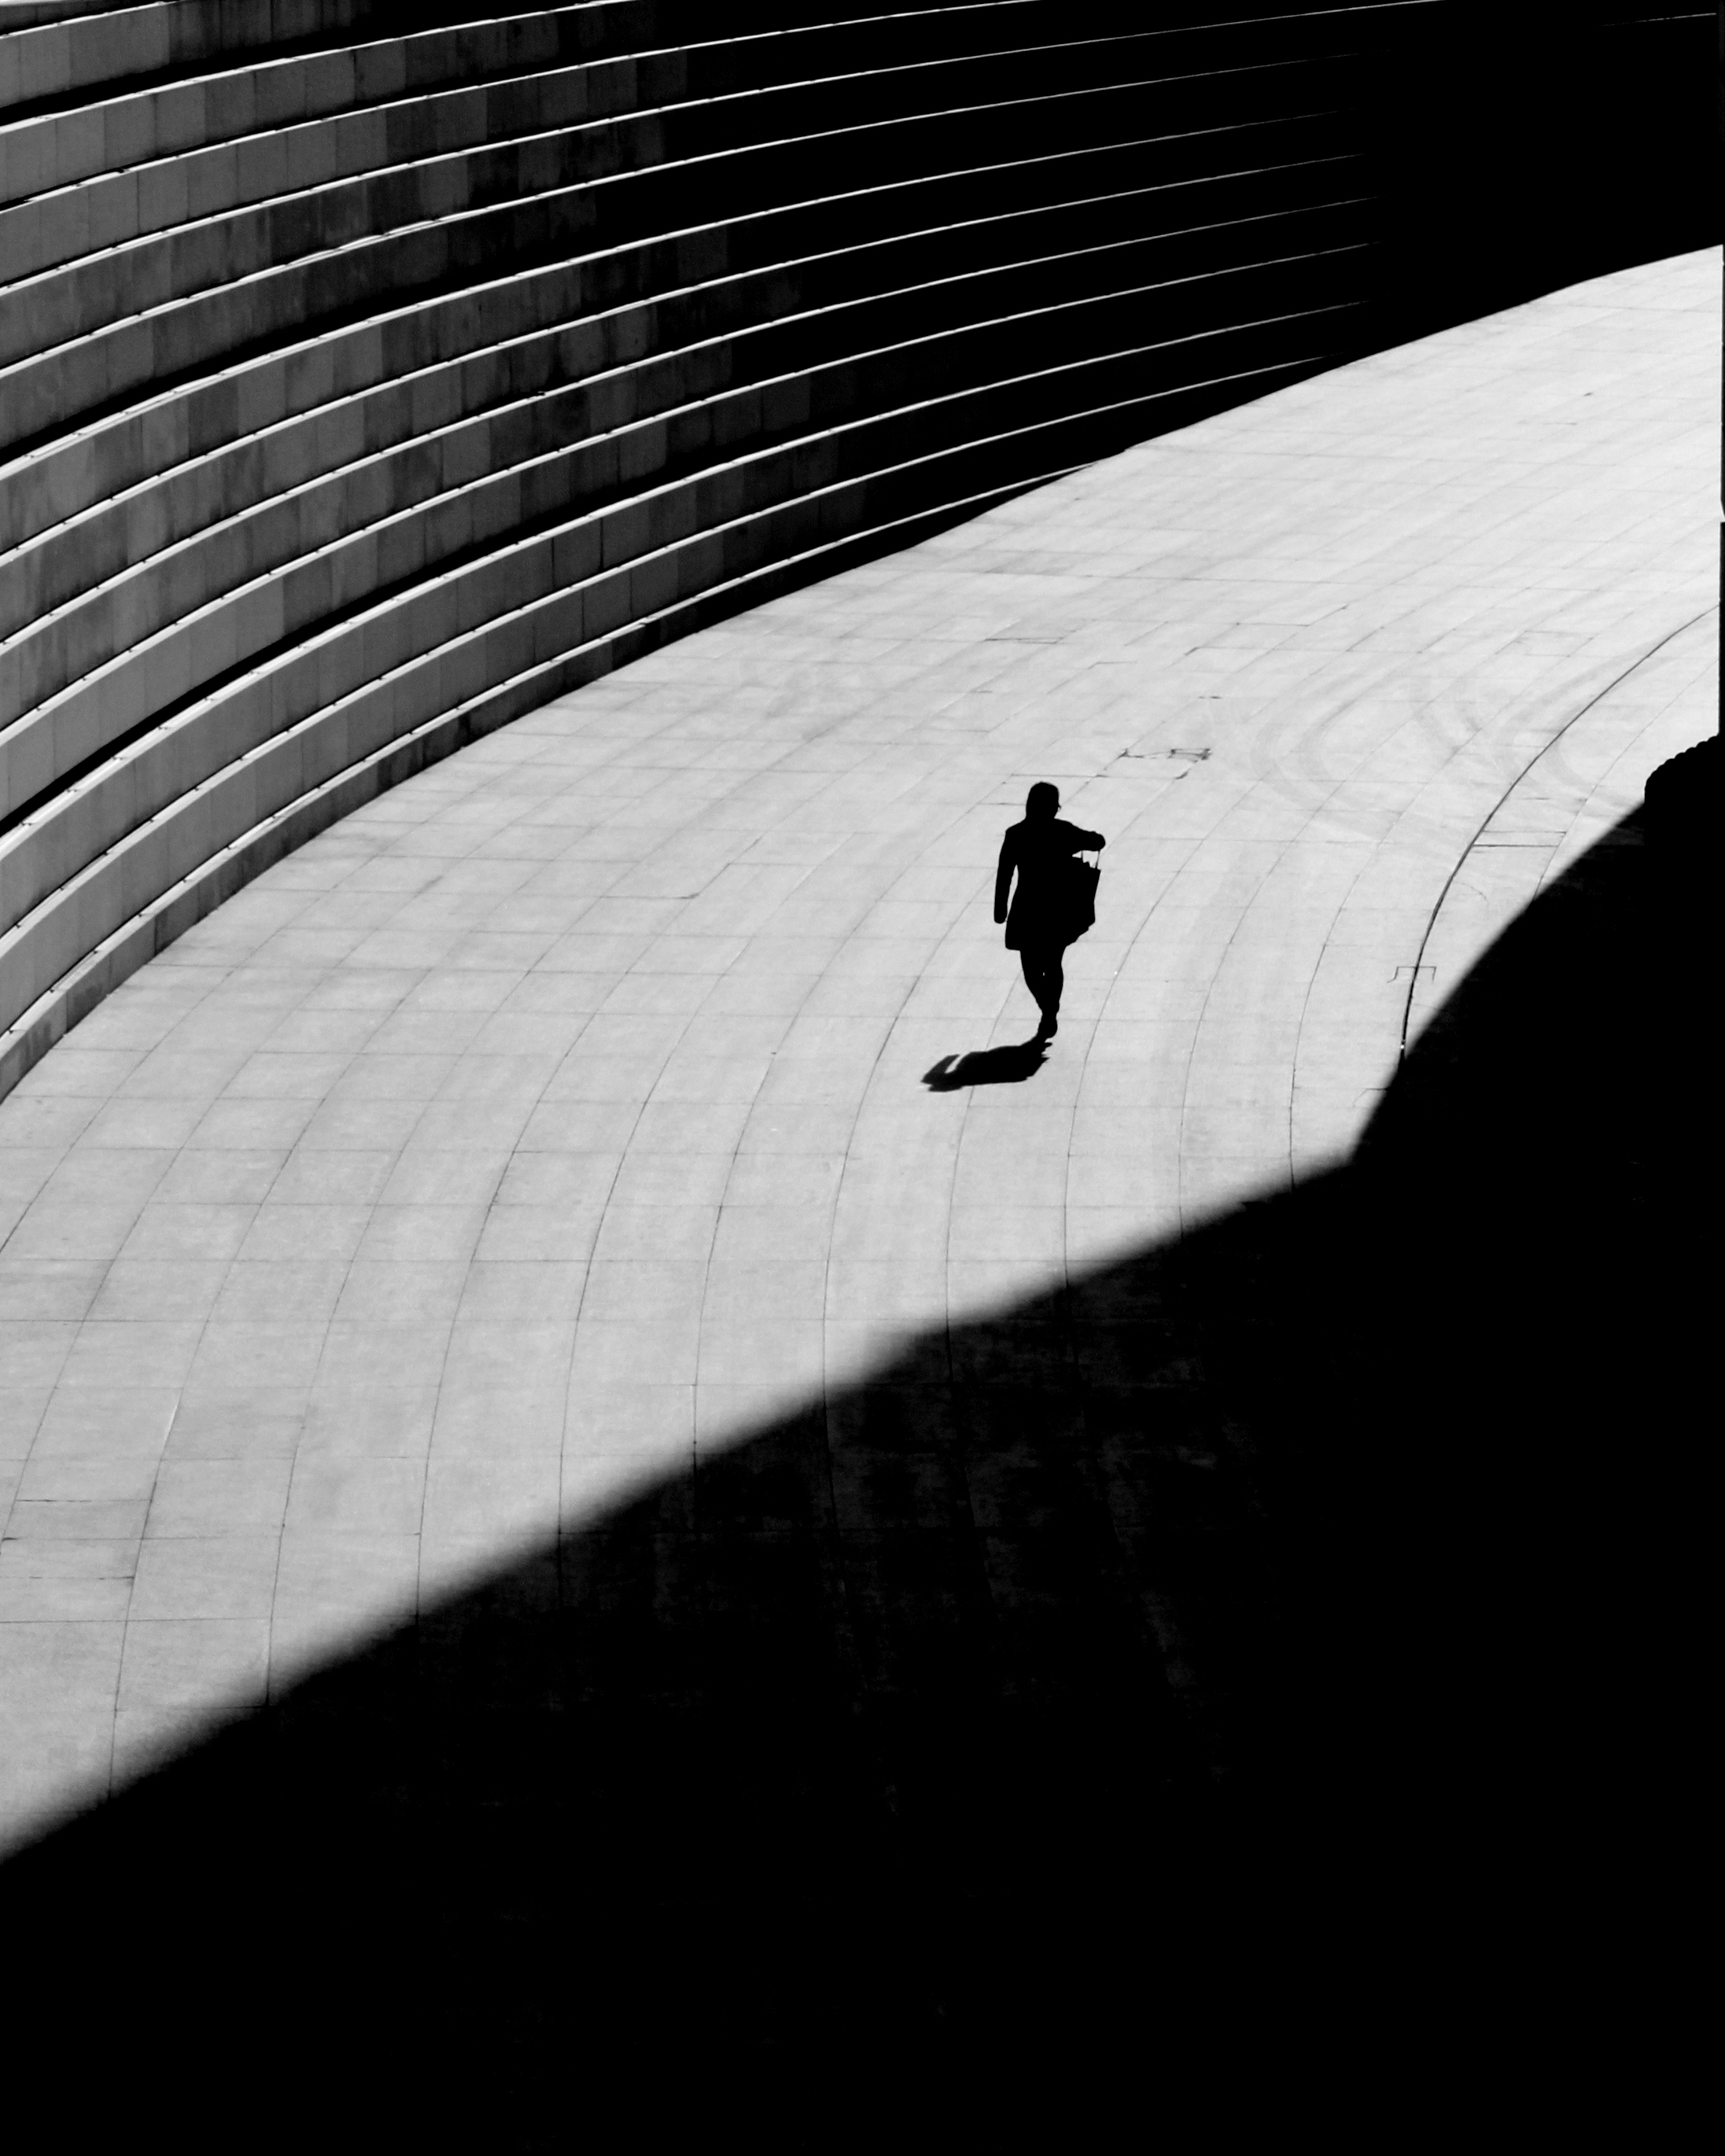
silhouette, walking, wing, black and white, white, photography, steps, line, shadow, darkness, black, monochrome, circle, symmetry, image, shape, monochrome photography, atmosphere of earth